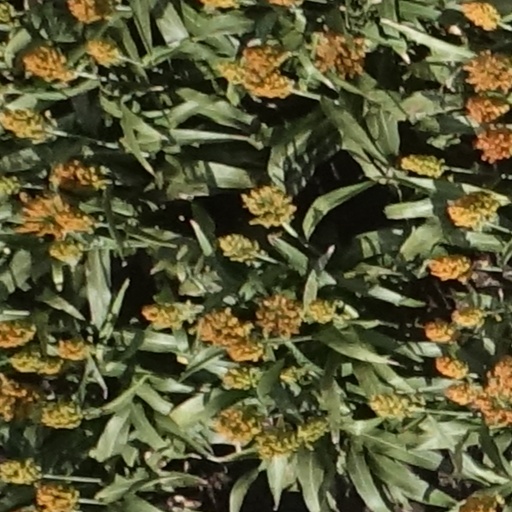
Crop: sorghum